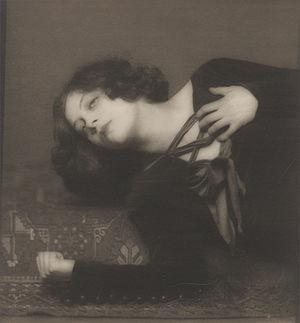
Henry Buergel Goodwin est un photographe suédois pictorialiste, spécialiste des langues nordiques.